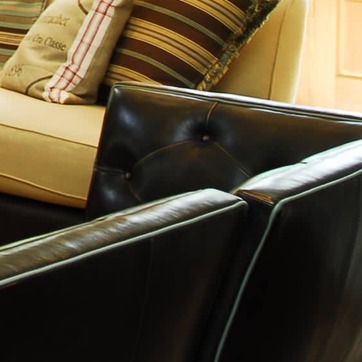
Material: leather